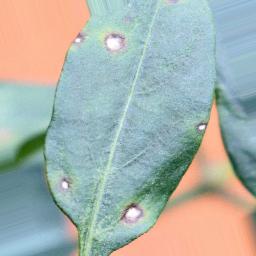
Label: cercospora